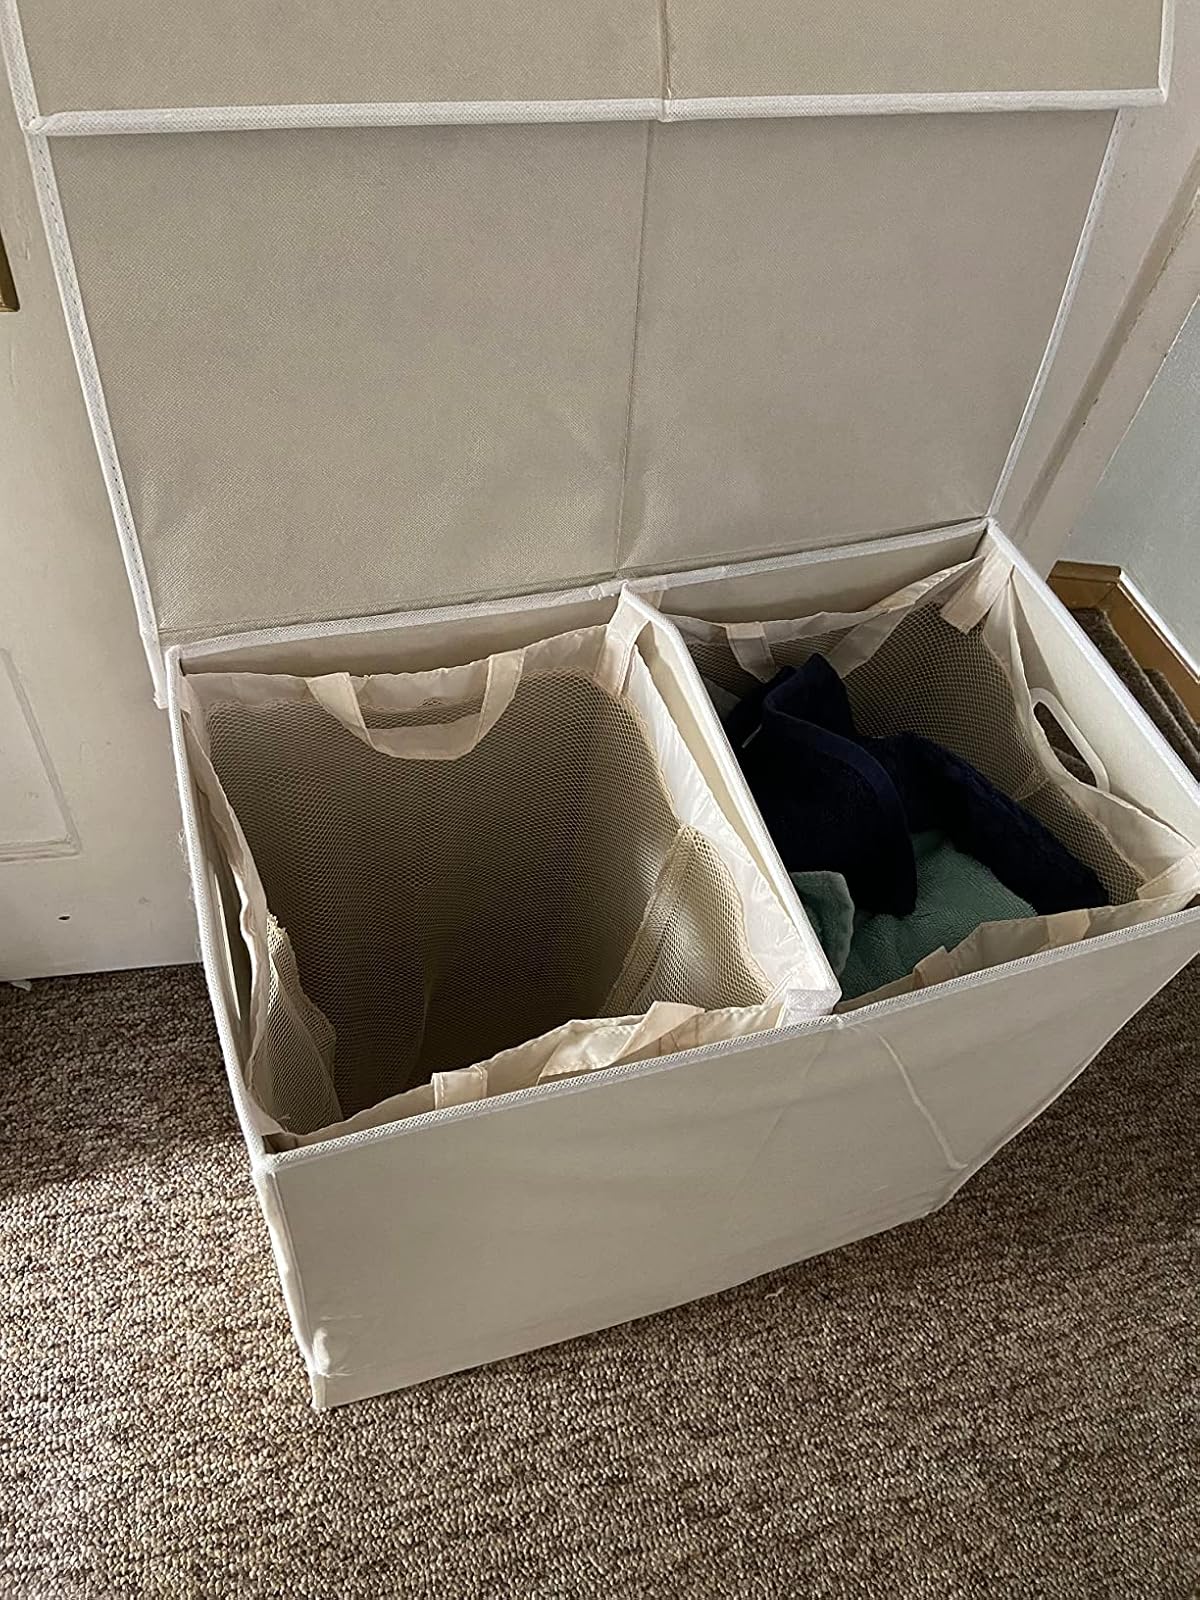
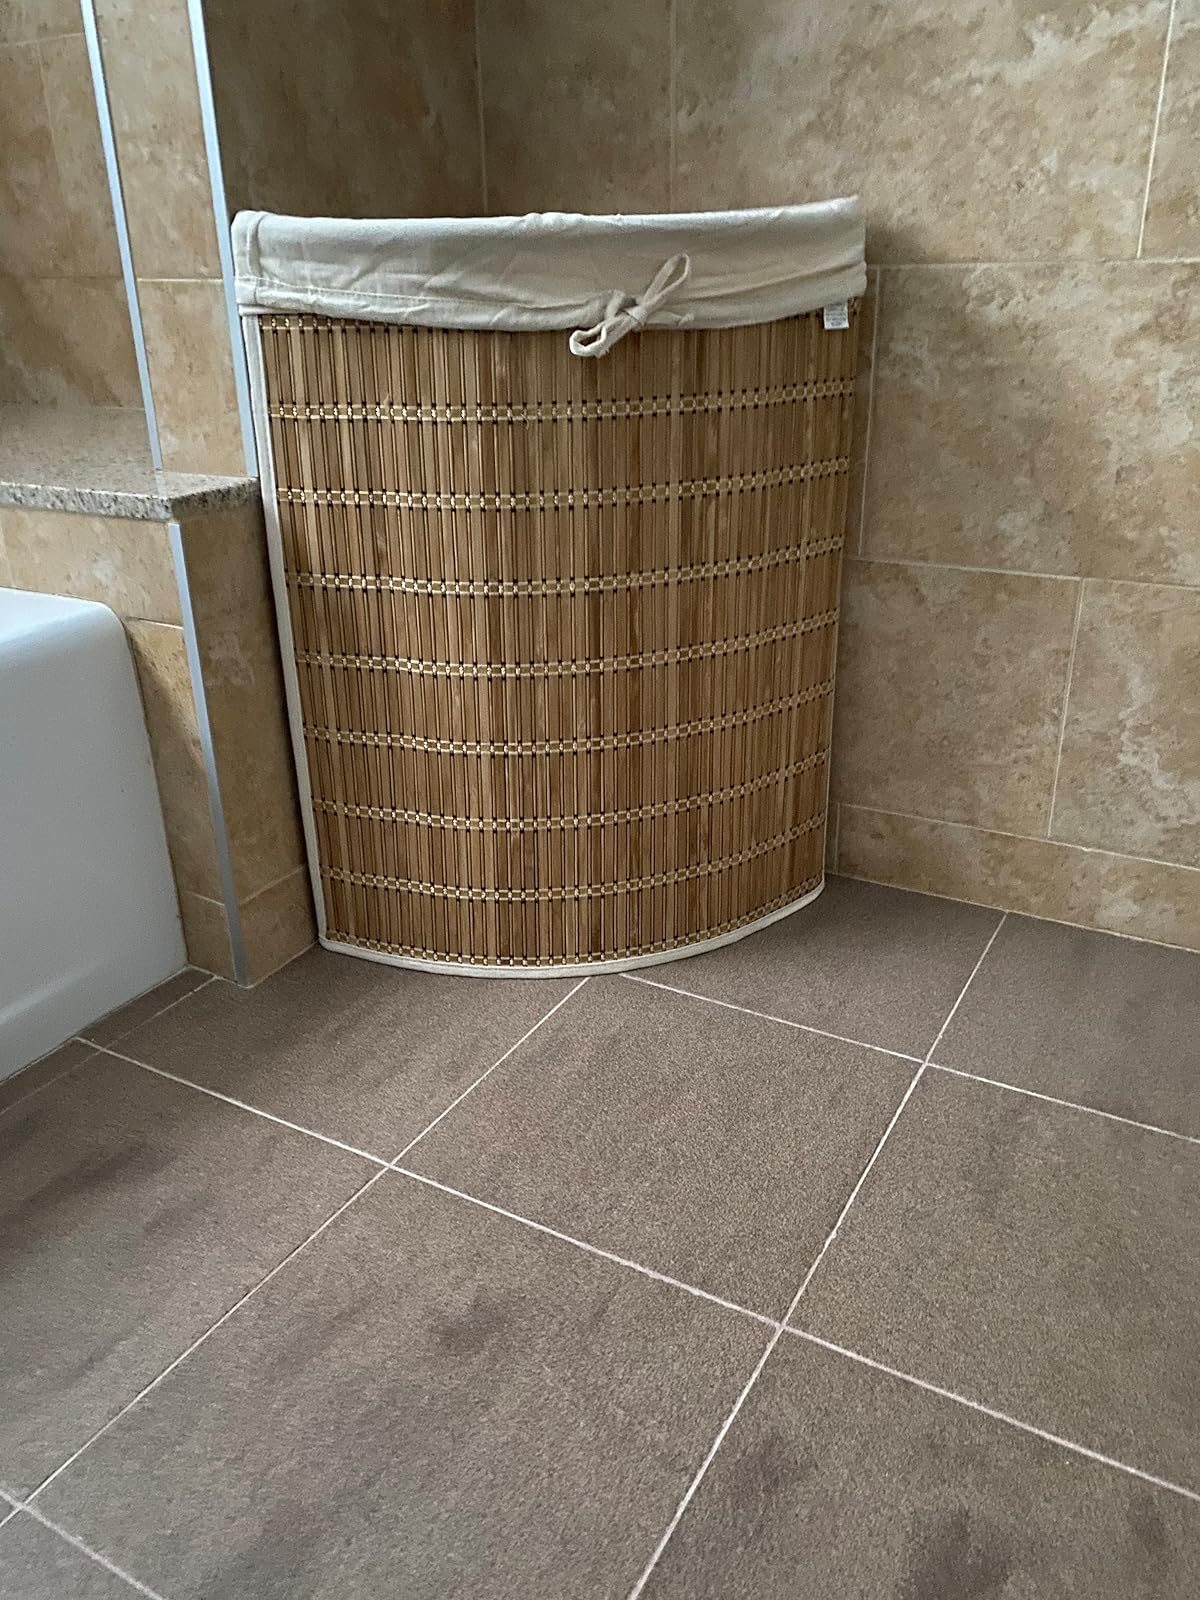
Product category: items_hamper
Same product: no